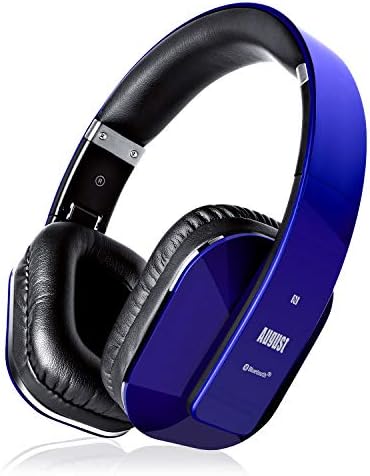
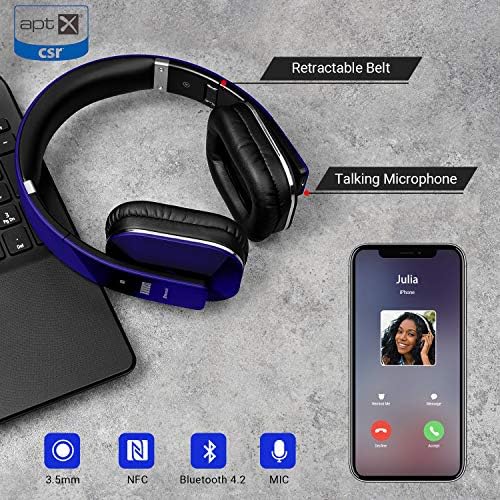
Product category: headphones
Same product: yes